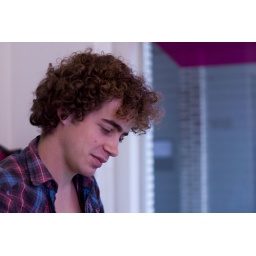
Foto's van 60MM in het VMK. Gemaakt door Sander de Groot; grootsfotografie.nl